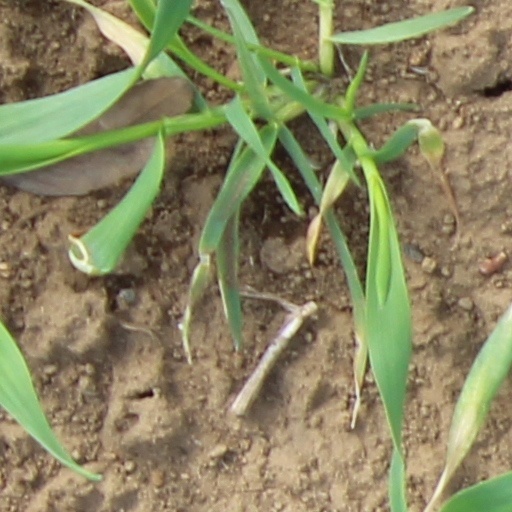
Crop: wheat